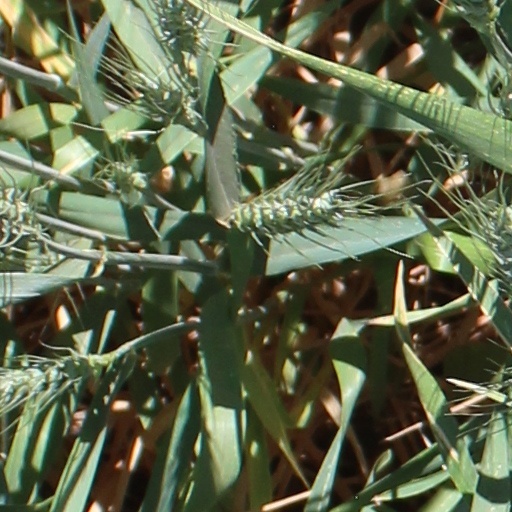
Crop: wheat